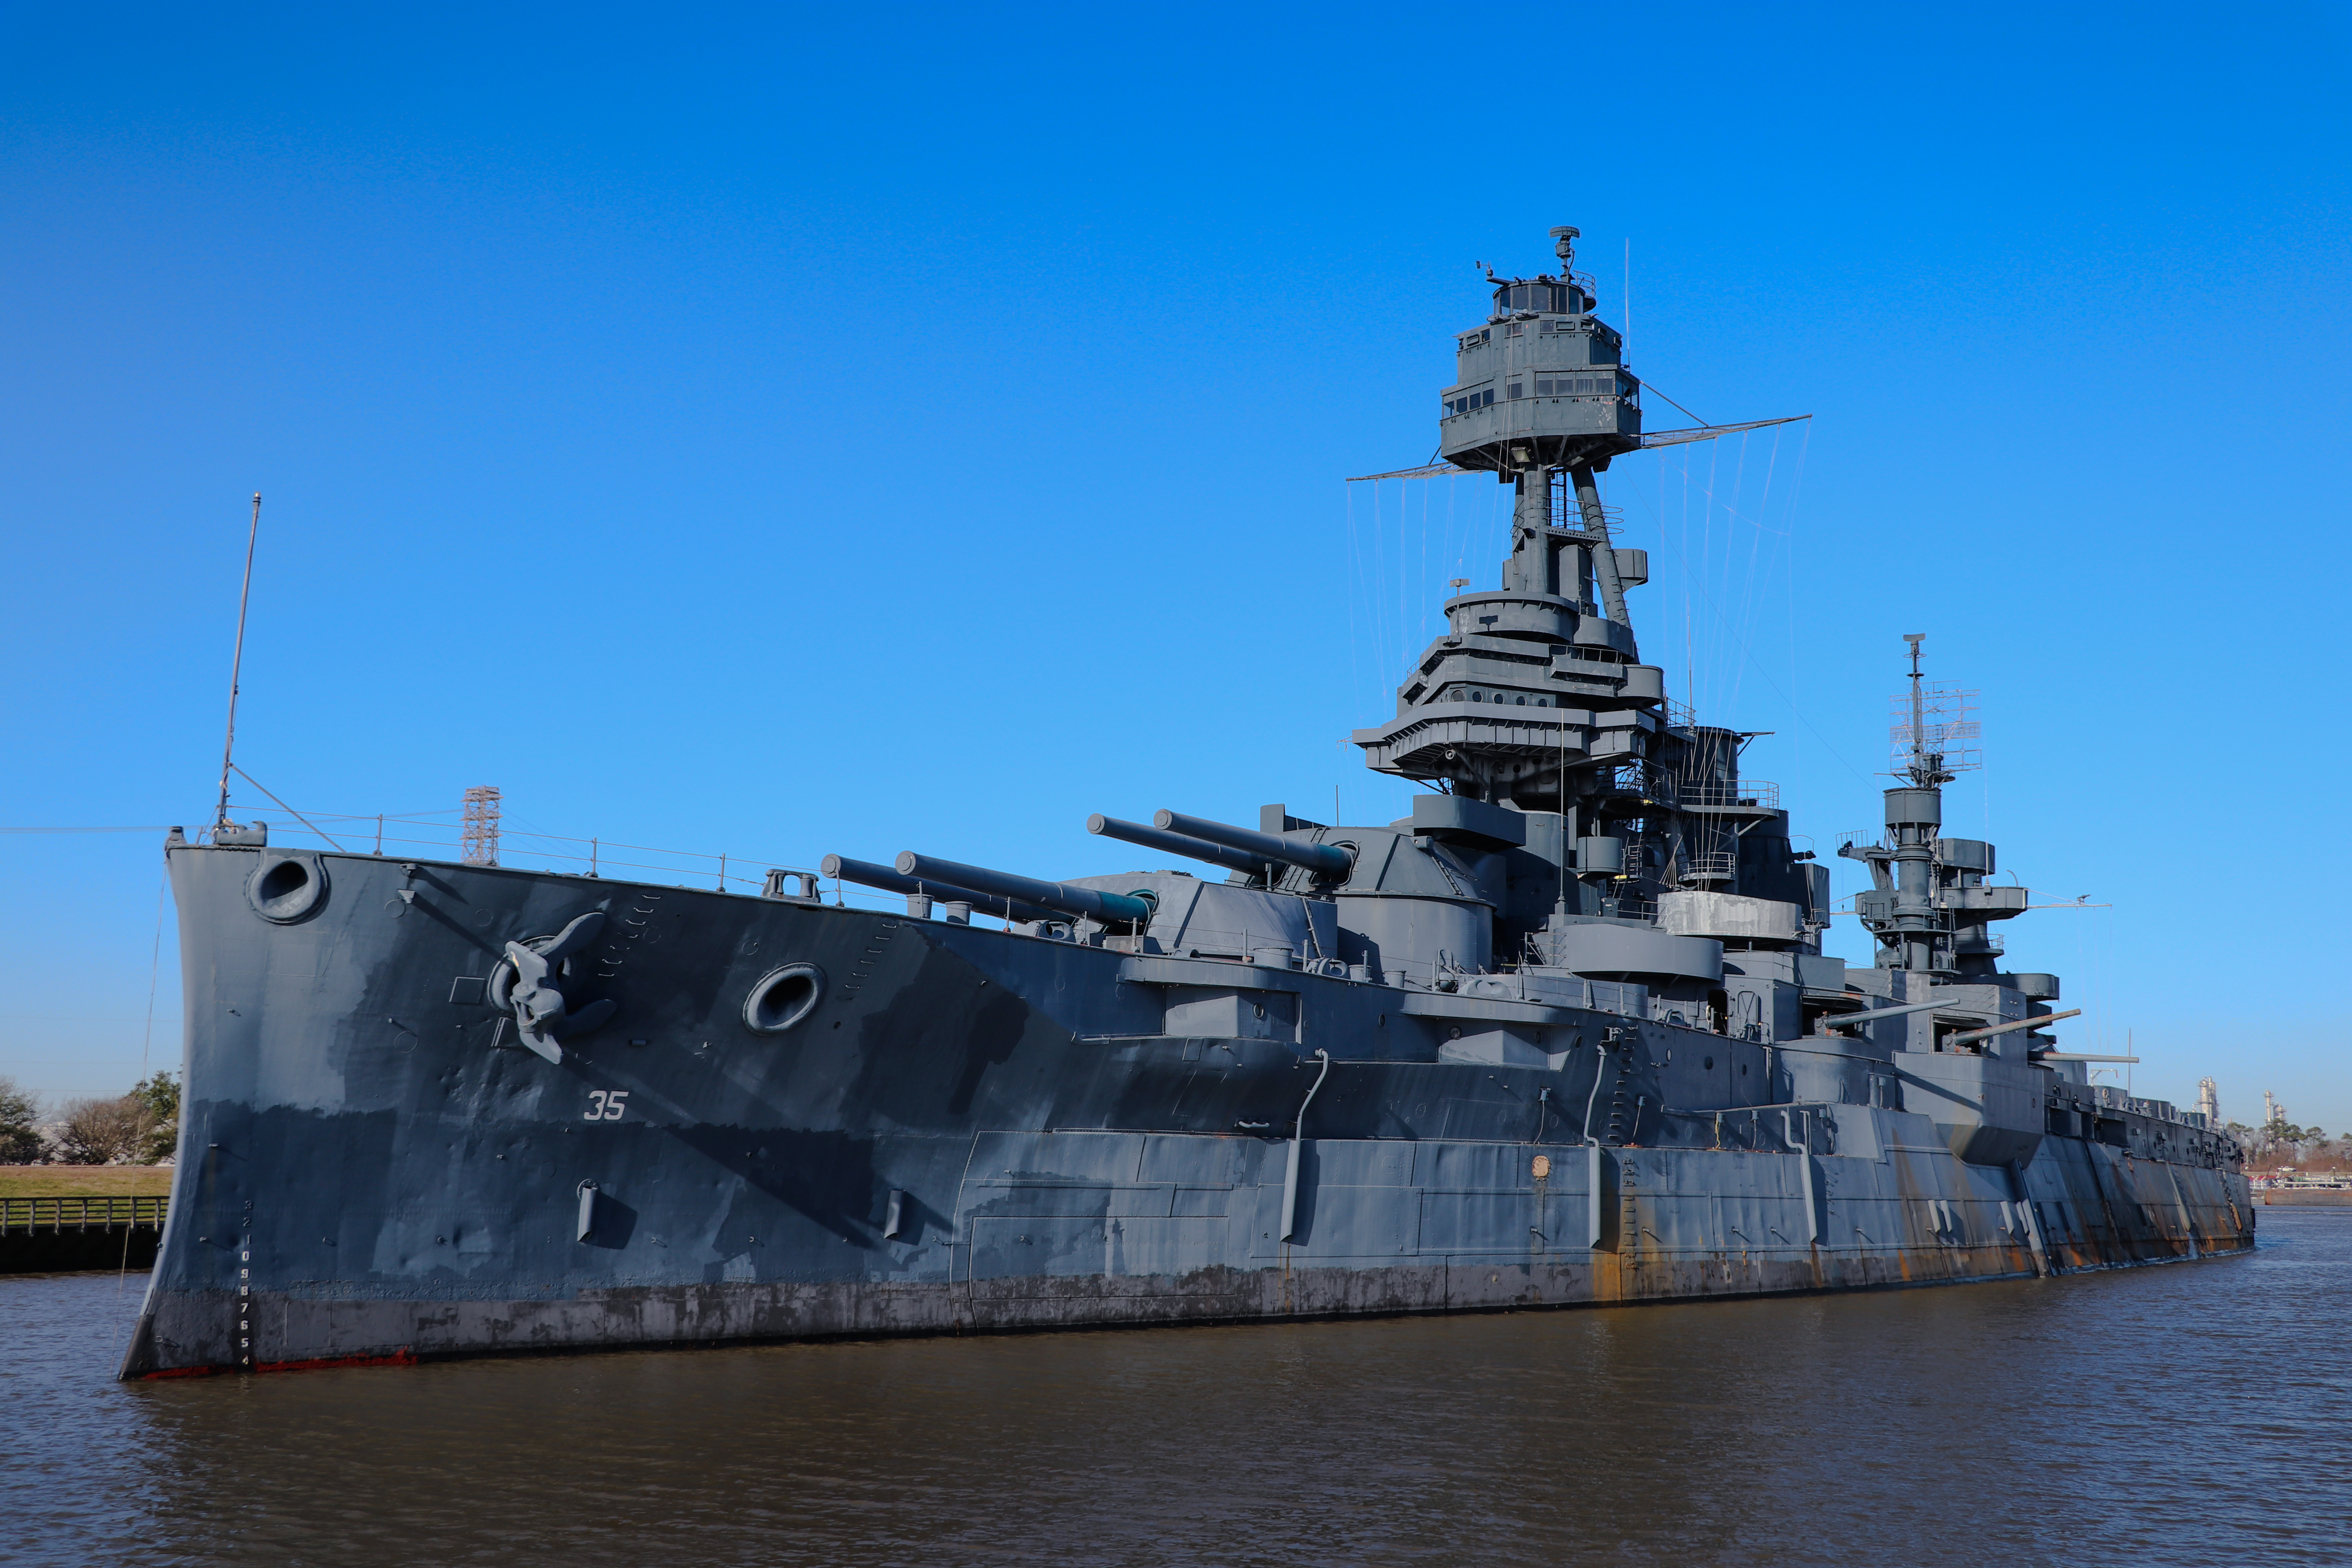
battleship, texas, texaspark, navy, ship, outside, water, metal, vessel, memorial, worldwar2, anchor, naval ship, waterway, watercraft, warship, boat, bank, grey, destroyer, channel, cruiser, naval architecture, aircraft carrier, water transportation, guided missile destroyer, dreadnought, amphibious warfare ship, supercarrier, amphibious assault ship